Seveso disaster

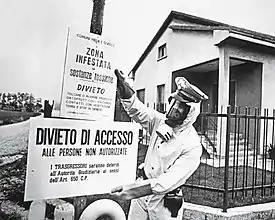
A Carabiniere in a biohazard suit installs signs warning of the presence of toxic chemicals.

The Seveso disaster was an industrial accident that occurred around 12:37 on 10 July 1976, in a small chemical manufacturing plant approximately north of Milan in the Lombardy region of Italy. It resulted in the highest known exposure to 2,3,7,8-tetrachlorodibenzo-p-dioxin (TCDD) in residential populations, which gave rise to numerous scientific studies and standardized industrial safety regulations, including the European Union's Seveso III Directive. This accident was ranked eighth in a list of the worst man-made environmental disasters by "Time" magazine in 2010.